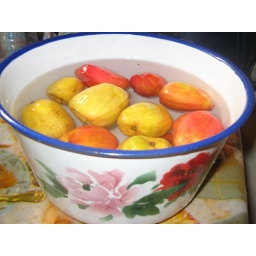
A bunch of tasty colorful fruit in enamel bowl waiting to be smashed